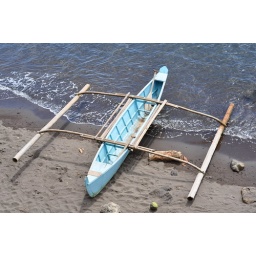
The only boat that had a some blue on it in Camiguin.